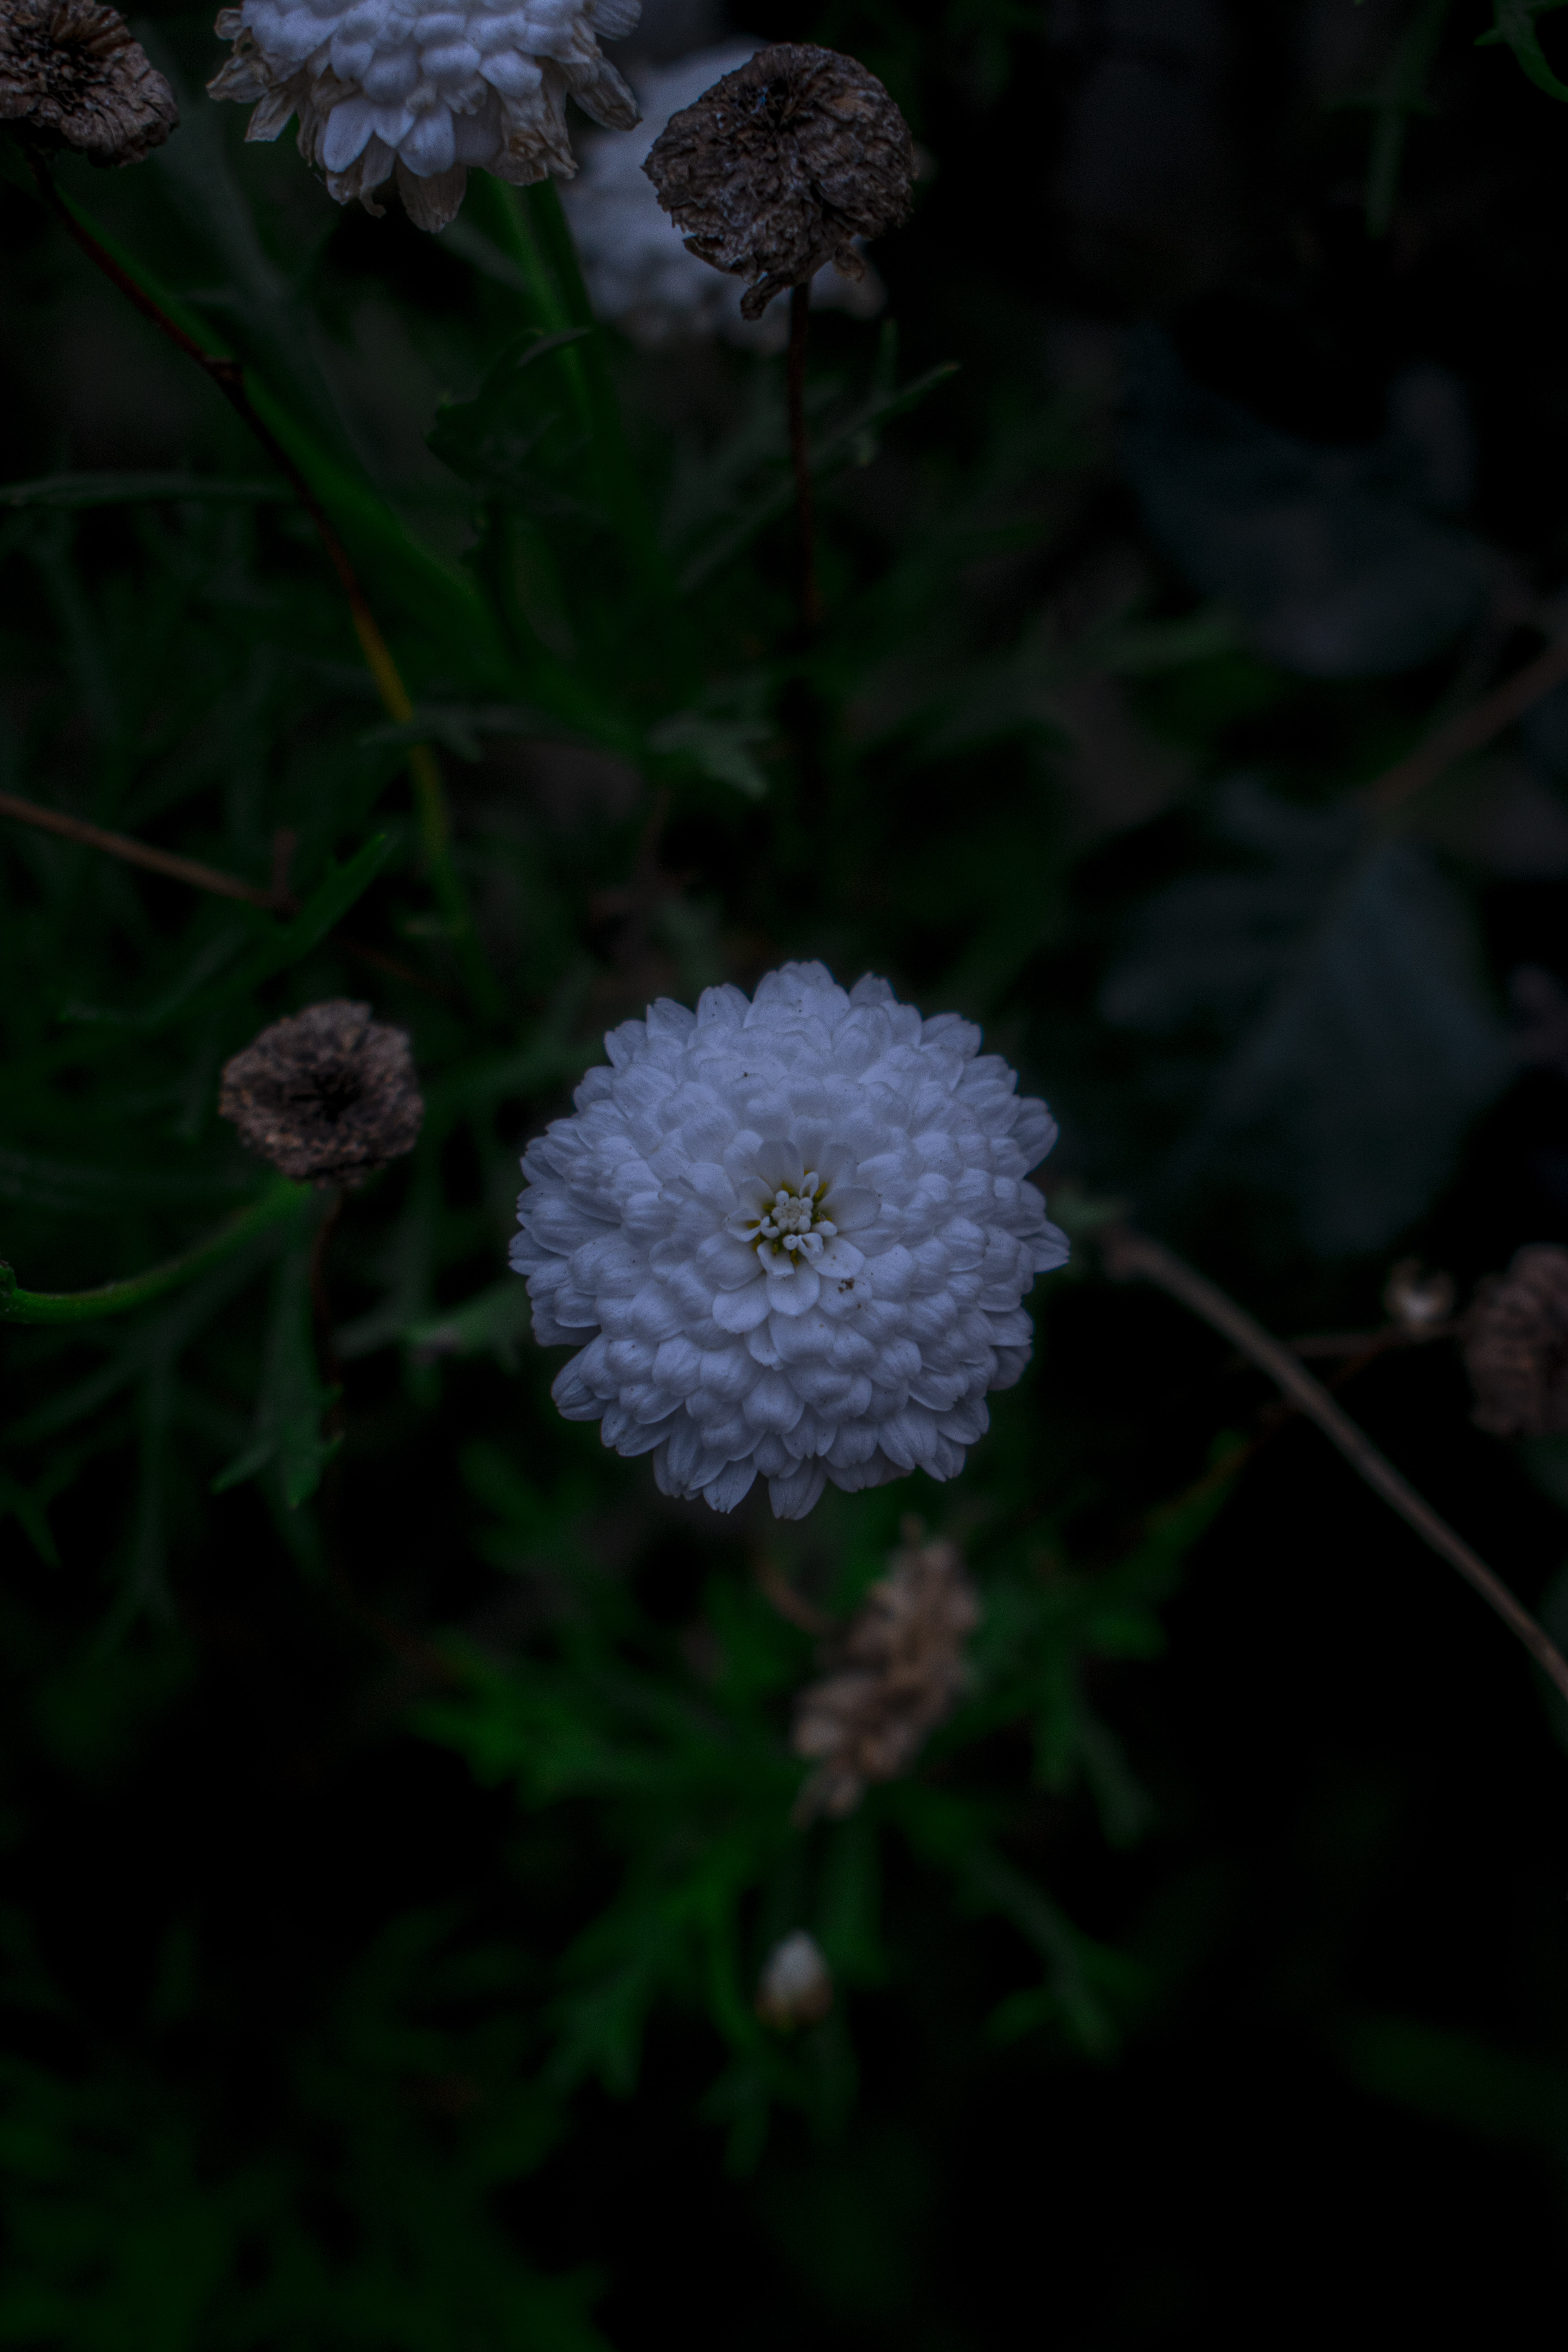
flower, nature, garden, greenhouse, symmetry, organic, white, plant, terrestrial plant, grass, flowering plant, annual plant, subshrub, herbaceous plant, wildflower, shrub, herb, science, petal, Forb, parsley family, Heracleum plant, sedge family